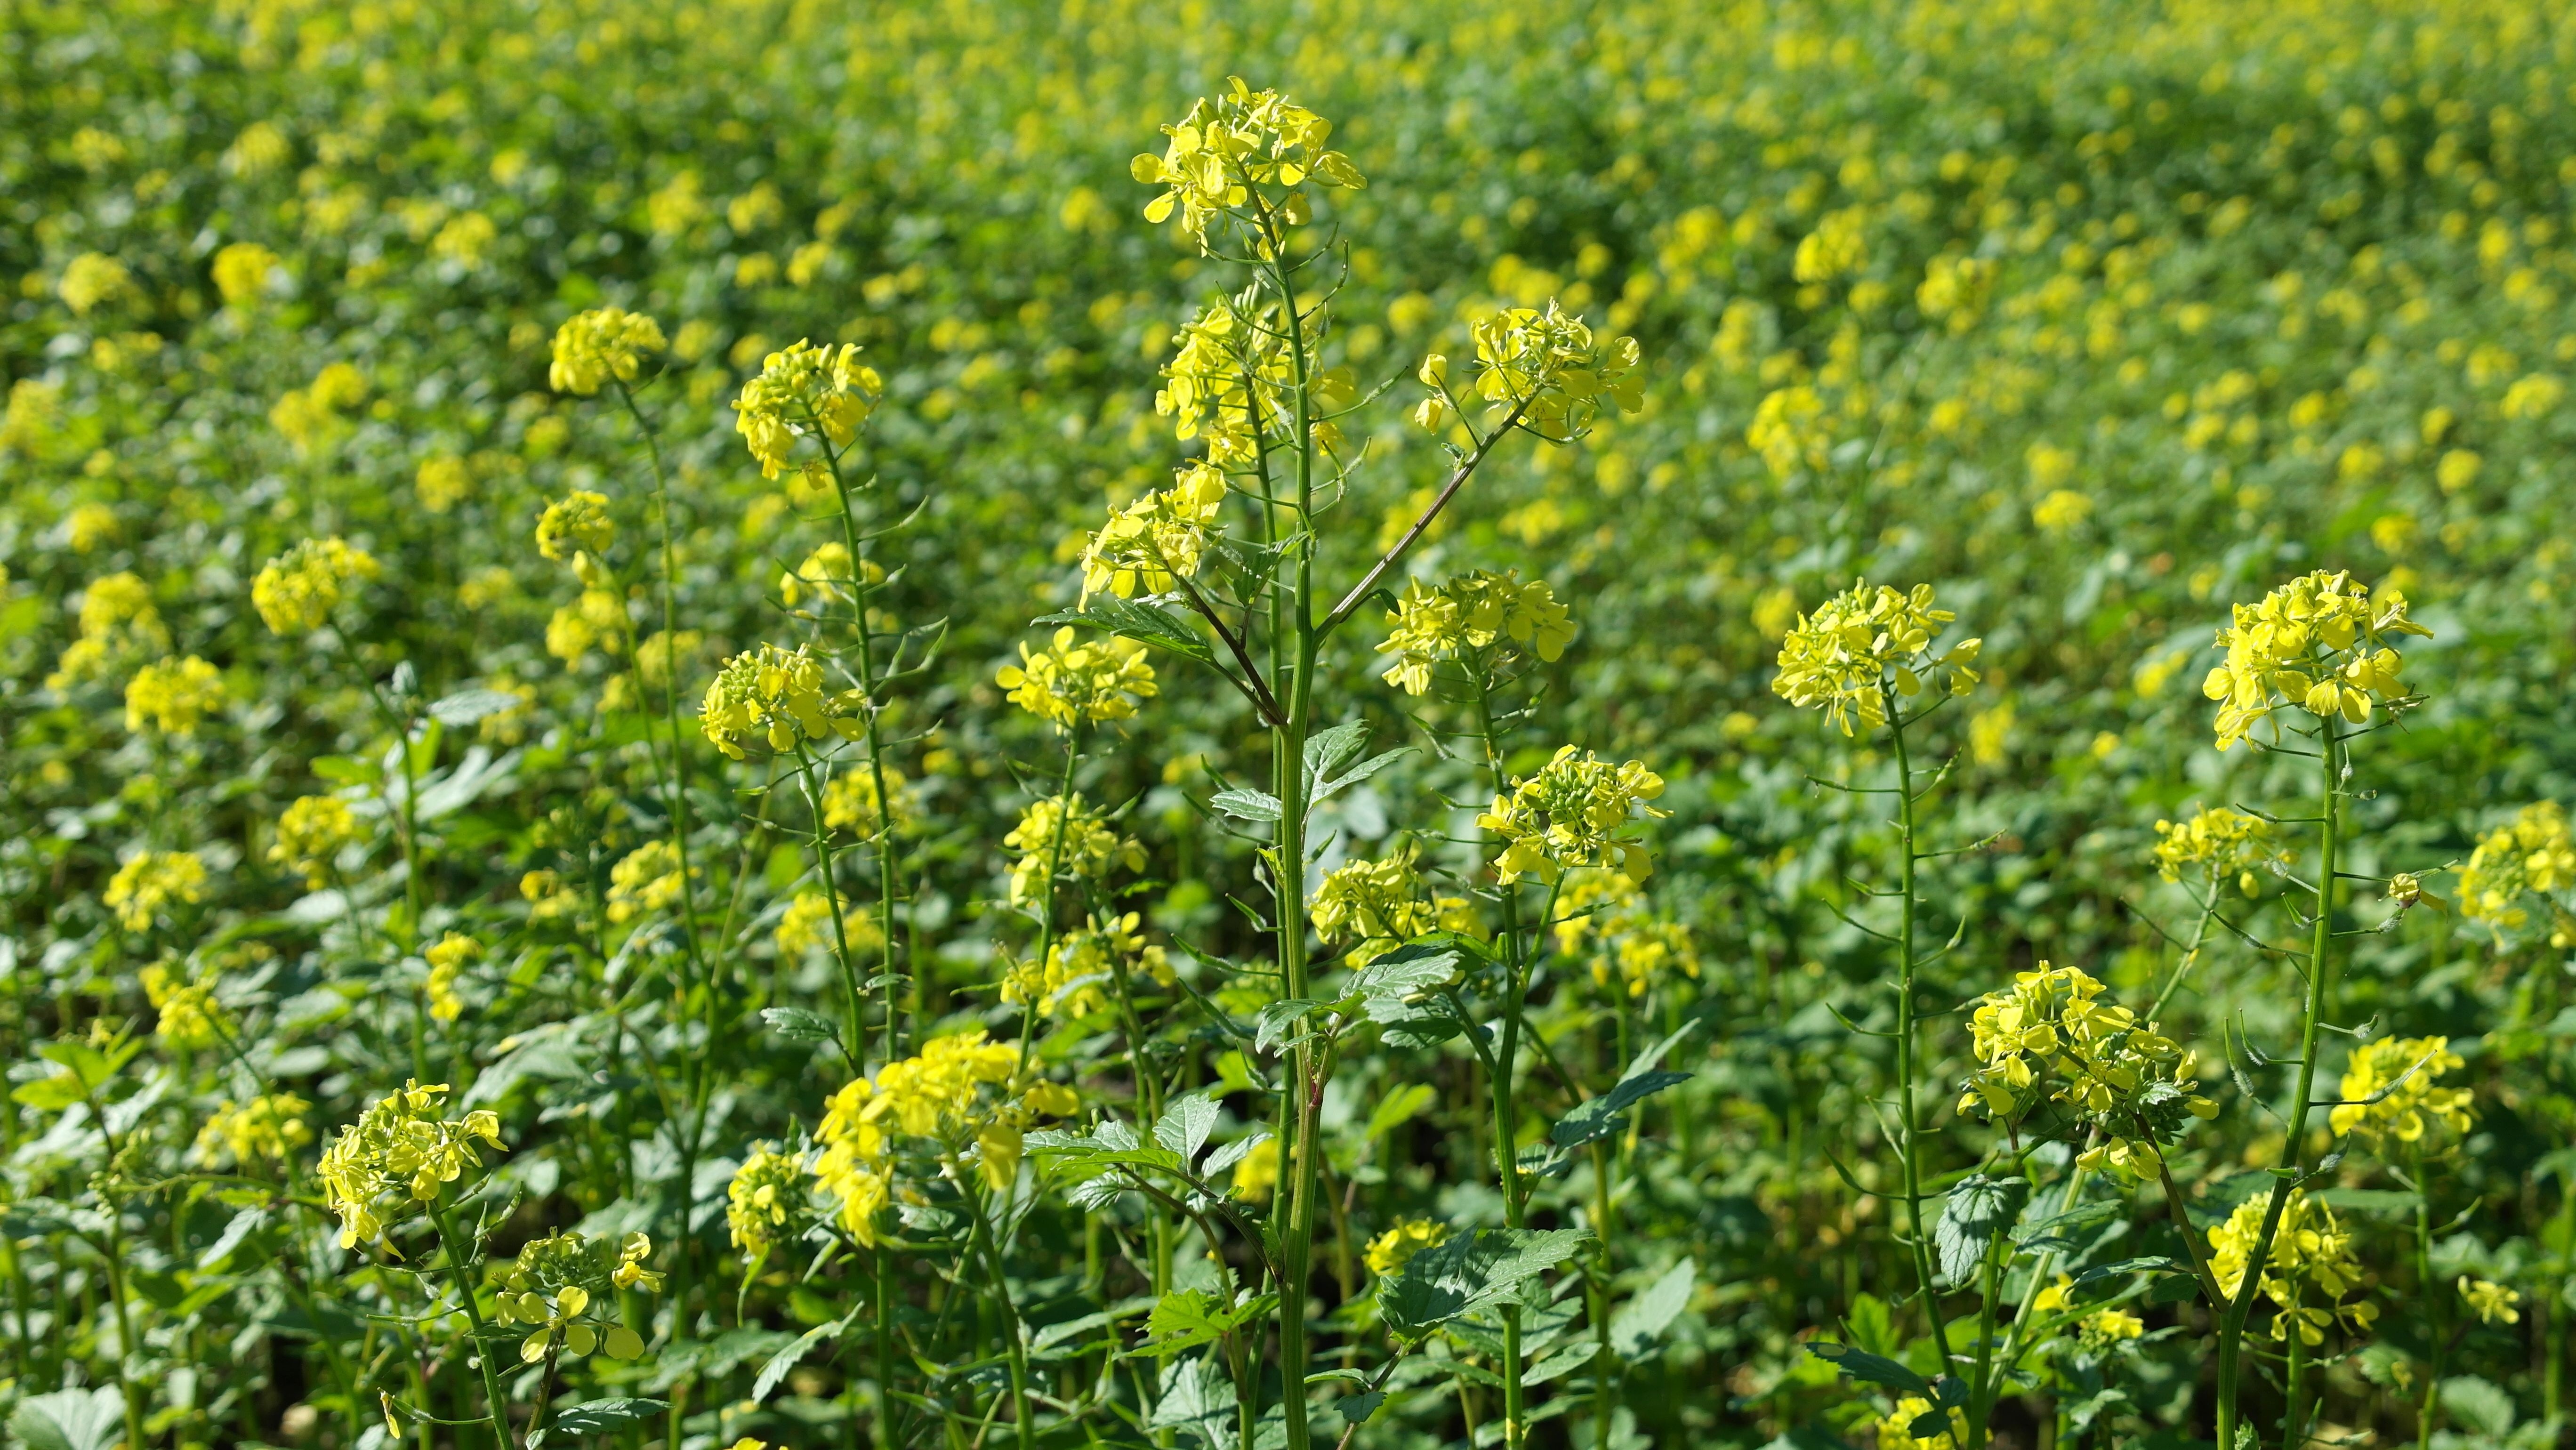
nature, blossom, plant, field, meadow, prairie, flower, bloom, food, herb, produce, vegetable, crop, autumn, yellow, agriculture, rapeseed, wildflower, shrub, rue, canola, mustard, brassica, flowering plant, subshrub, land plant, mustard plant, mustard and cabbage family, brassica rapa, charlock